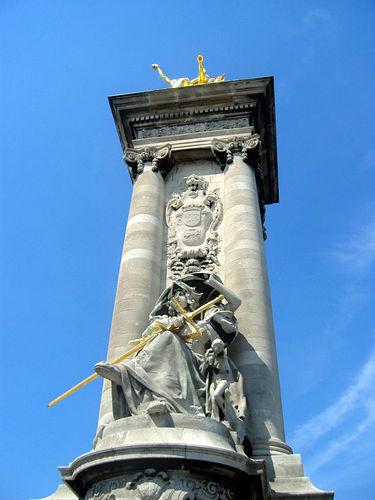
Weather: sun or clear